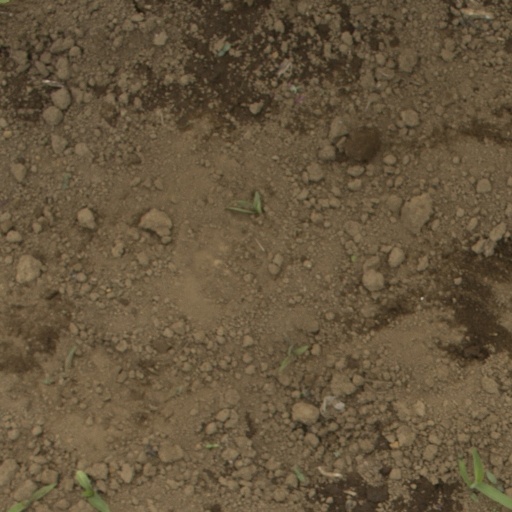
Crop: Jerusalem artichoke